Bhubaneswar–New Delhi Duronto Express

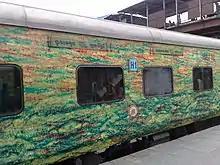
Bhubaneswar Duronto Express – AC First Class coach

12281 train starts from Bhubaneswar (BBS) every Wednesday at 08:00 AM and reach to New Delhi (NDLS) at 06:25 AM next day.